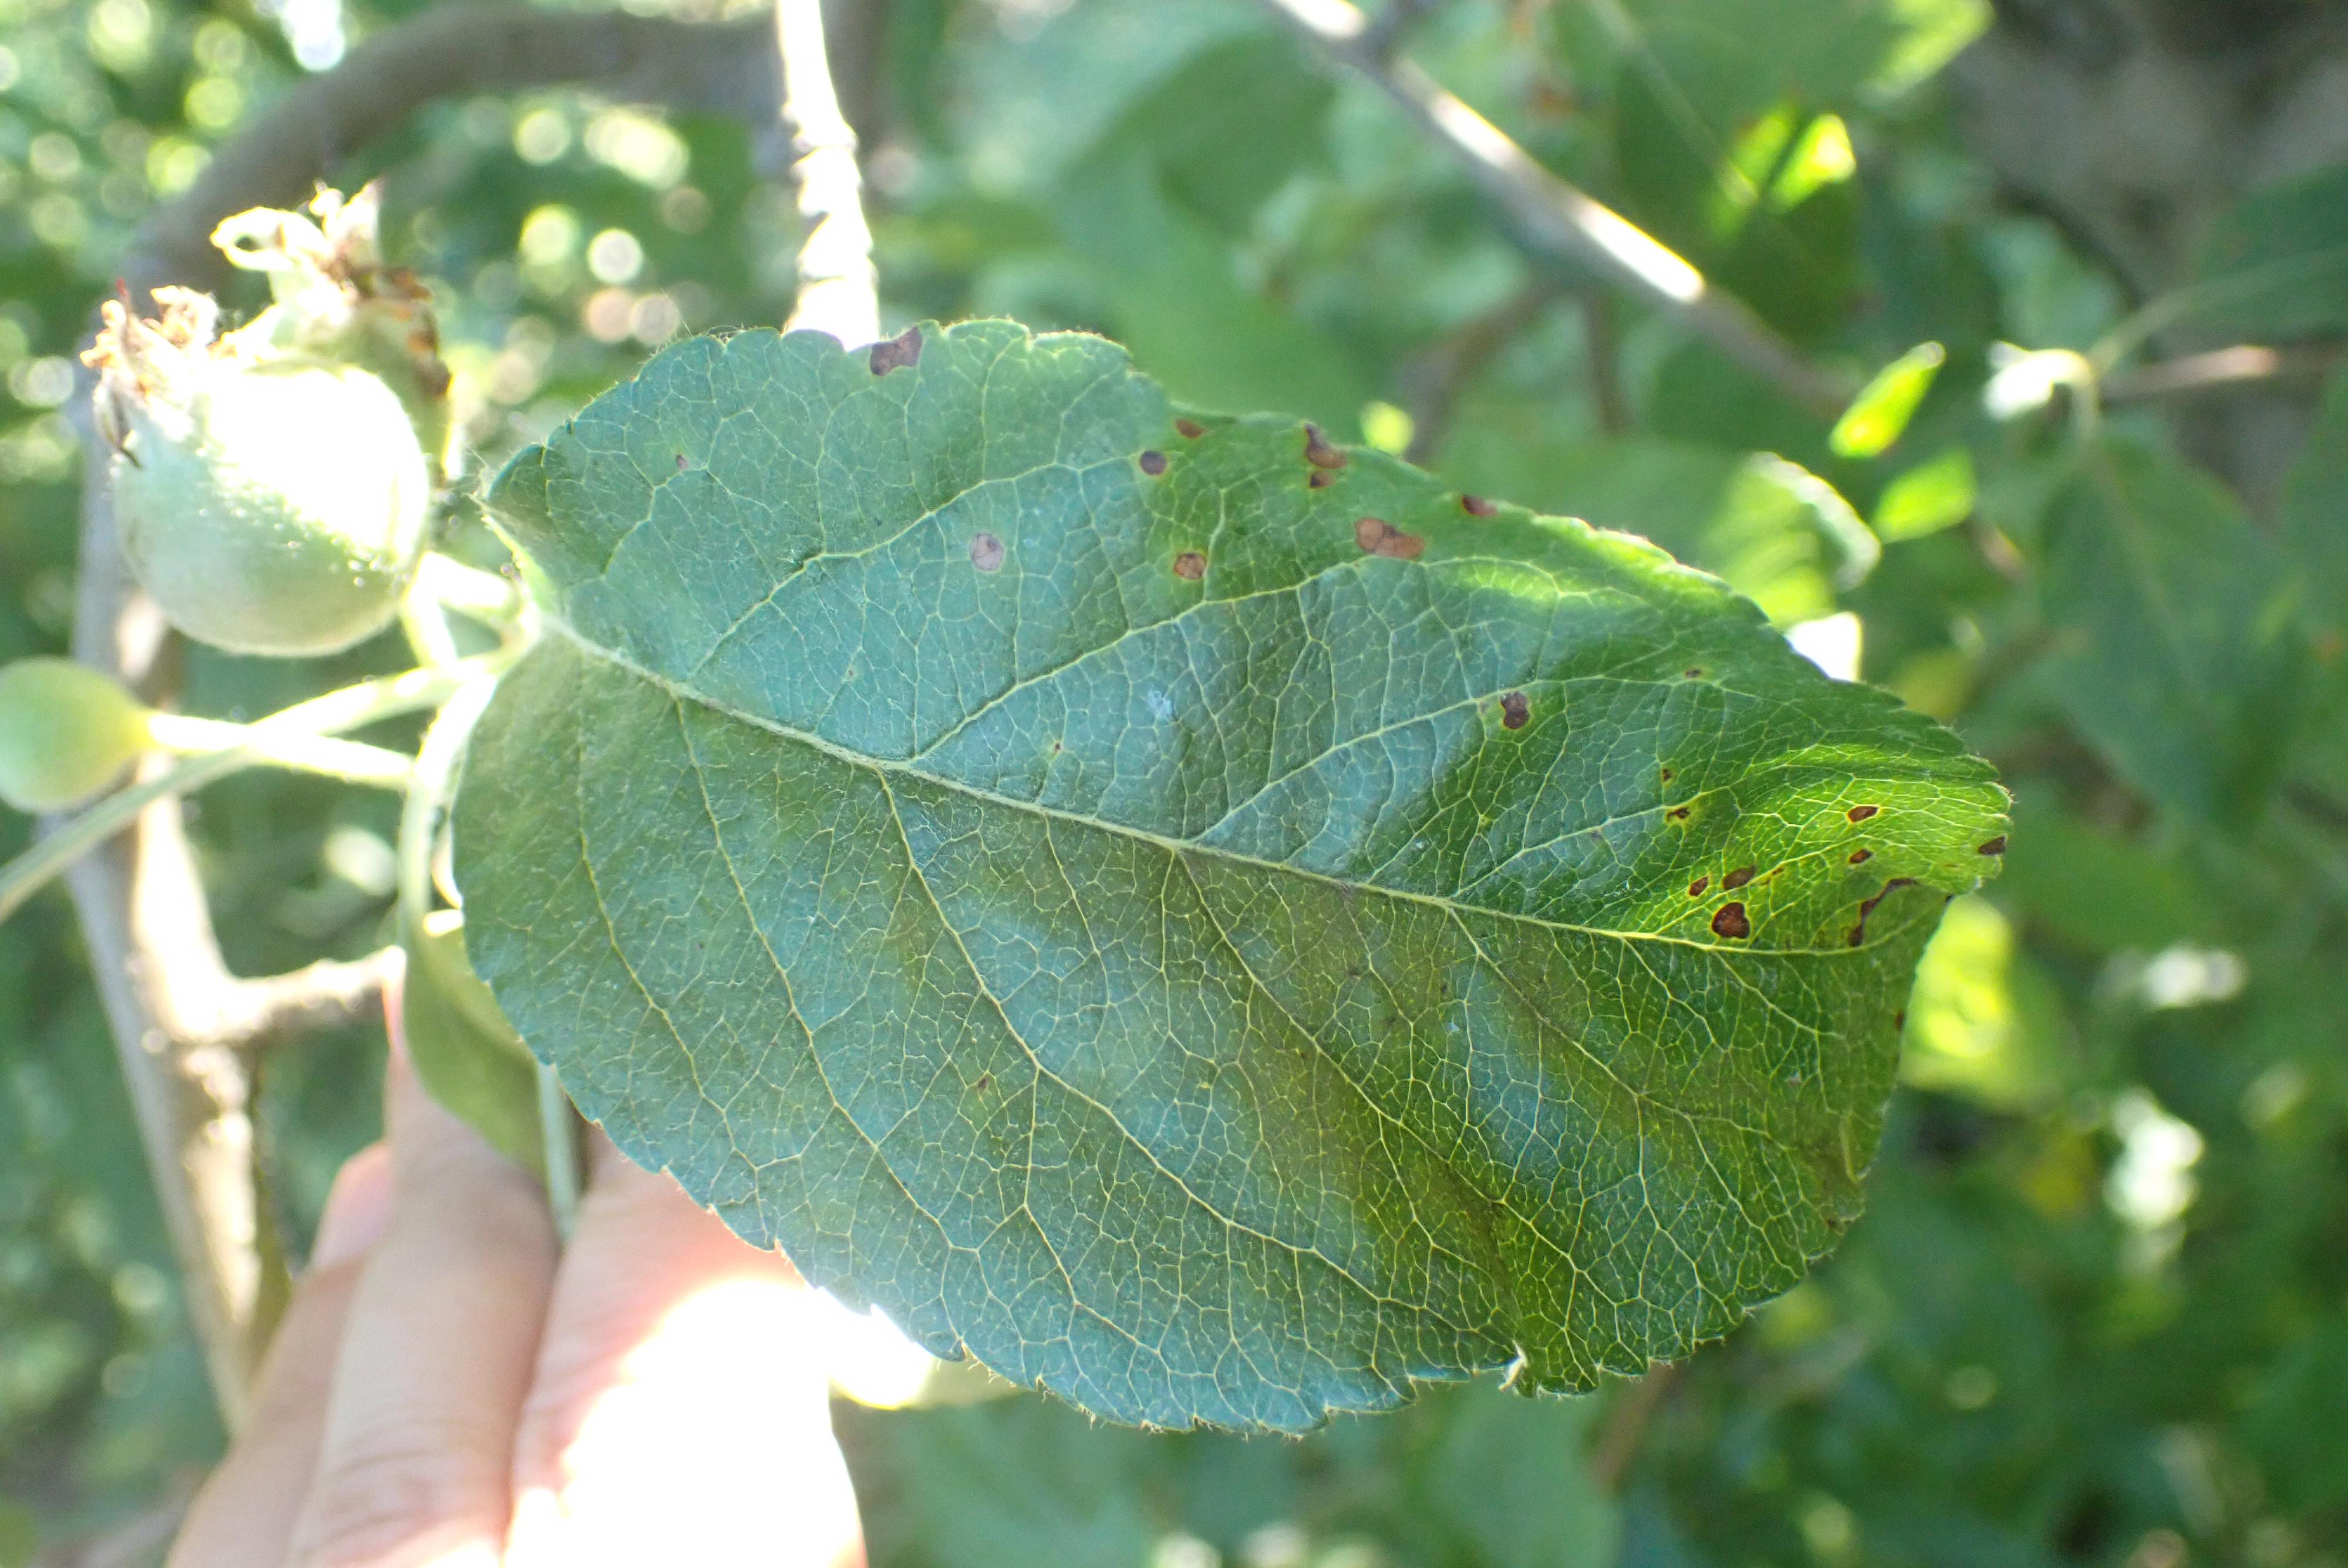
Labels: frog_eye_leaf_spot